Jeroen de Lange

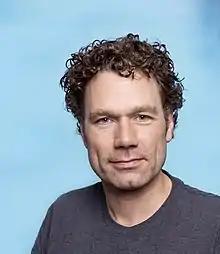
J. de Lange

Jeroen de Lange (born 7 November 1968, in Breda) is a former Dutch politician. Between 25 January 2012 and 19 September 2012, he served as a member of his country's House of Representatives, representing the Labour Party (Partij van de Arbeid). He focused on matters of development aid and trade policy.